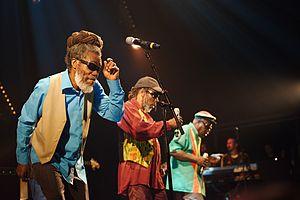
Photo du groupe de reggae ""The Mighty diamonds"""
The Mighty Diamonds est un trio vocal de reggae jamaïcain.